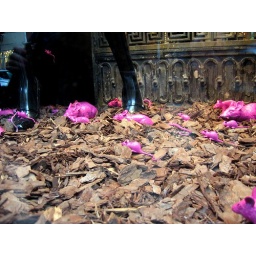
Pink rat infestation in a window display. Nothing makes me want to buy clothing quite like a plague of rodents.